Pautalia Glacier

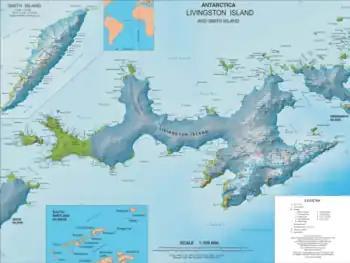
Topographic map of Livingston Island and Smith Island.

Pautalia Glacier is a small glacier on Burgas Peninsula, Livingston Island in the South Shetland Islands, Antarctica situated northeast of Strandzha Glacier and south of Sopot Ice Piedmont. It is bounded by Petko Voyvoda Peak to the west, Sozopol Gap to the northwest, Kaloyan Nunatak to the north and Shabla Knoll to the east. The glacier extends 700 m in northwest-southeast direction and 1.1 km in southwest-northeast direction, and flows southeastward into Bransfield Strait.